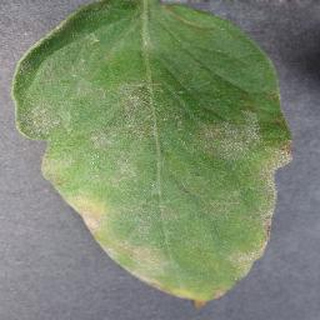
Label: tomato_late_blight